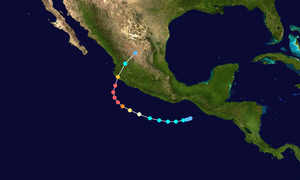
L’ouragan Patricia est le cyclone tropical le plus intense jamais observé dans l'hémisphère occidental en termes de pression atmosphérique et le plus fort à l'échelle mondiale en termes de vents maximums soutenus mesurés de manière fiable.